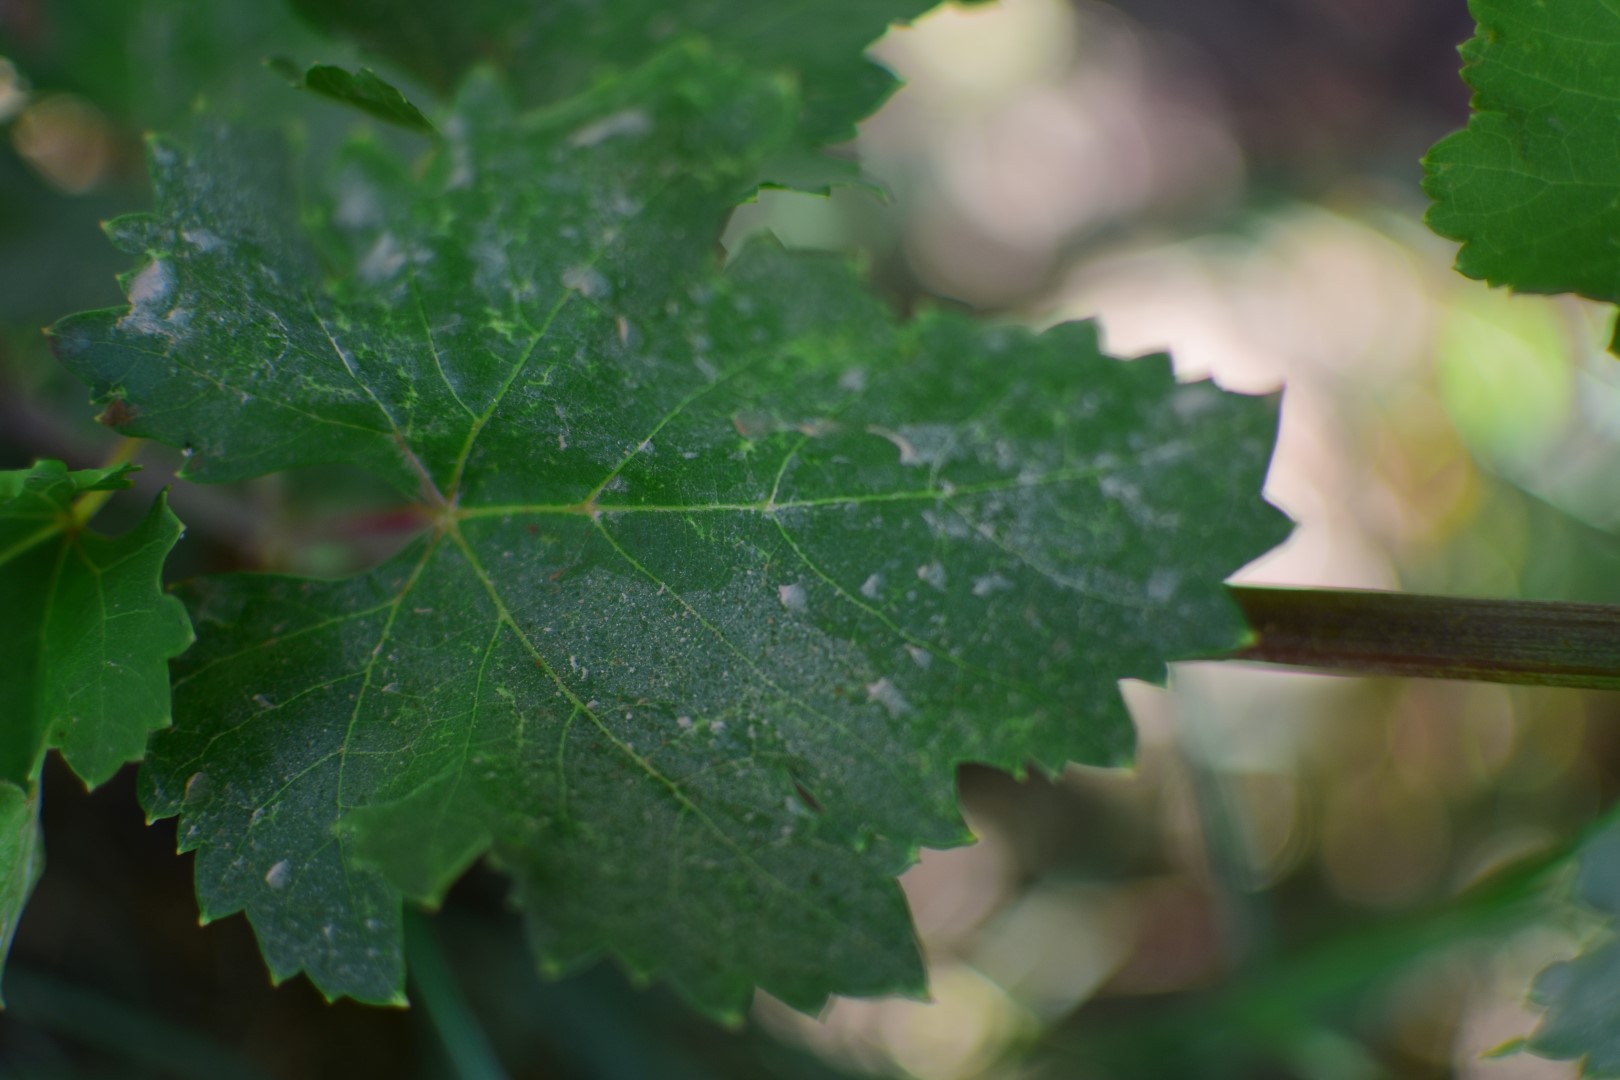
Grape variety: Frinsi